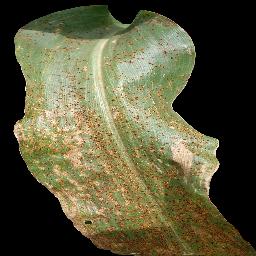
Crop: corn
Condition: (maize)_common_rust